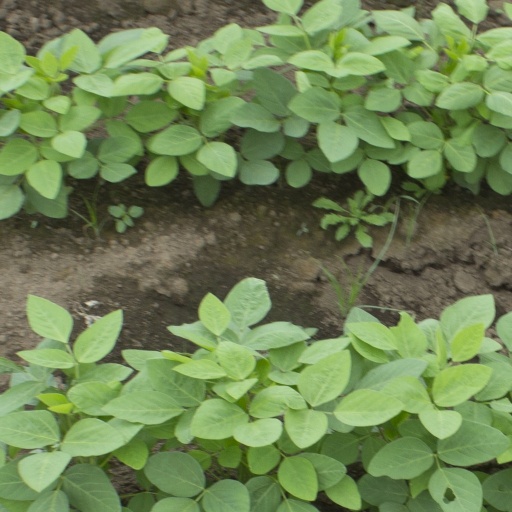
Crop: soybean